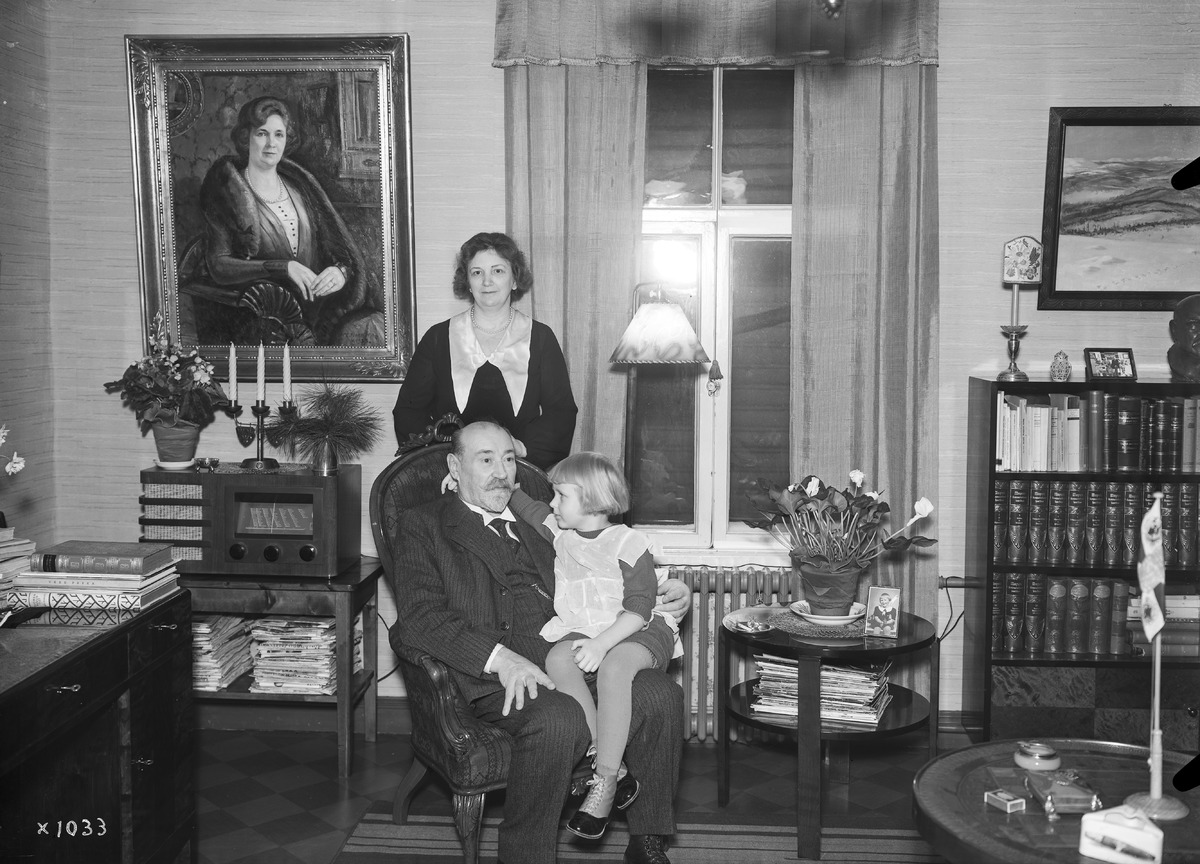
Kihlakunnantuomari Pekka Turpeinen kotona perheineen
Distrcit Judge Pekka Turpeinen at home with his family
sisällön kuvaus: Kihlakunnantuomari Pekka Turpeinen kotona perheineen vuonna 1938. content description: District Judge Pekka Turpeinen at home with his family in 1938.
Vuosi: 1938
Paikka: , Suomi, Suomi
Aiheet: Turpeinen, Pekka; sisäkuva; ryhmäkuva; kihlakunnantuomarit; district judges